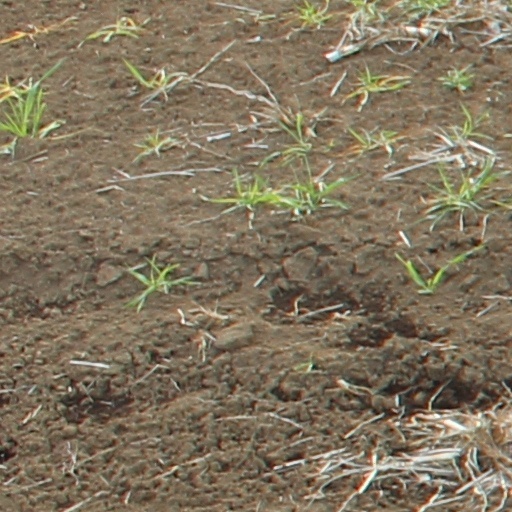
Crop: wheat